Shwedagon Pagoda

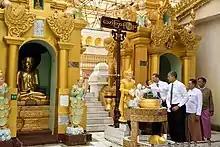

Though most Burmese are Theravada Buddhists, many also follow practices which originated in Hindu astrology. The Burmese astrology recognizes the seven planets of astrology — the Sun, Moon, Mercury, Venus, Mars, Jupiter, and Saturn, and in addition, two other planets, Rahu and Ketu. All the names of the planets are borrowed from Hindu astrology, but the Burmese Rahu and Ketu are different from the Hindu Rahu and Ketu. The Burmese consider them to be distinct and separate planets, whereas Hindu astrology considers them to be either the Dragon's Head and Tails, or Ascending and Descending Nodes. To the Burmese, Ketu is the king of all planets. As in many other languages, the Burmese name the seven days of their week after the seven planets, but Burmese astrology recognizes an eight-day week, with Wednesday being divided into two days: until 6:00p.m. it is Wednesday, but from 6:00p.m. until midnight it is Rahu's day.